Brouvelieures

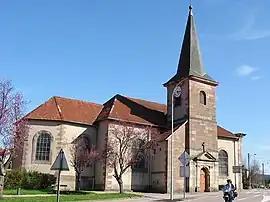
Sainte-Croix

Brouvelieures is a commune in the Vosges department in Grand Est in northeastern France.